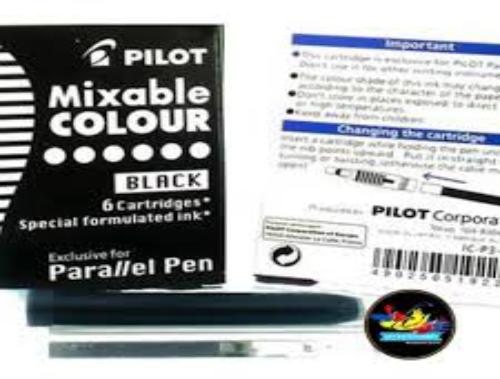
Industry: Necessities